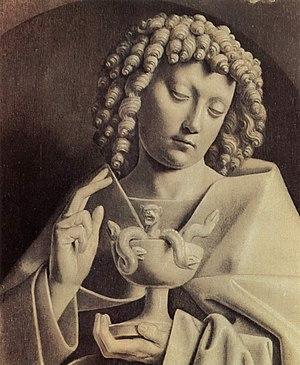
Les serpents, formant le sous-ordre des Serpentes, sont des reptiles carnivores au corps très allongé et dépourvus de membres apparents. Comme tous les squamates, ce sont des vertébrés amniotes caractérisés par un tégument recouvert d'écailles, imbriquées les unes sur les autres et protégées par une couche cornée épaisse, et par une thermorégulation assurée par trois mécanismes, l'ectothermie, la poïkilothermie et le bradymétabolisme. Ils sont aussi appelés plus rarement Ophidiens.